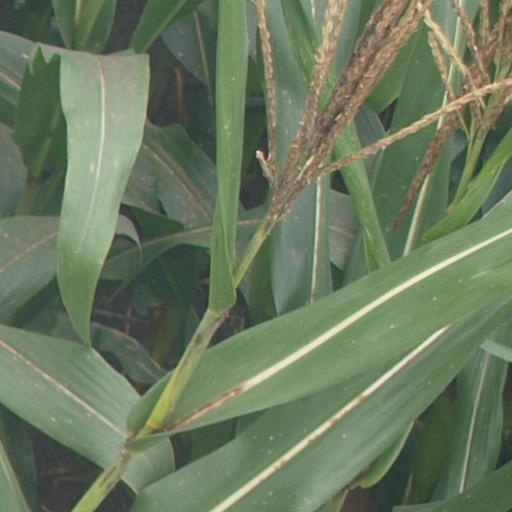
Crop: maize; corn